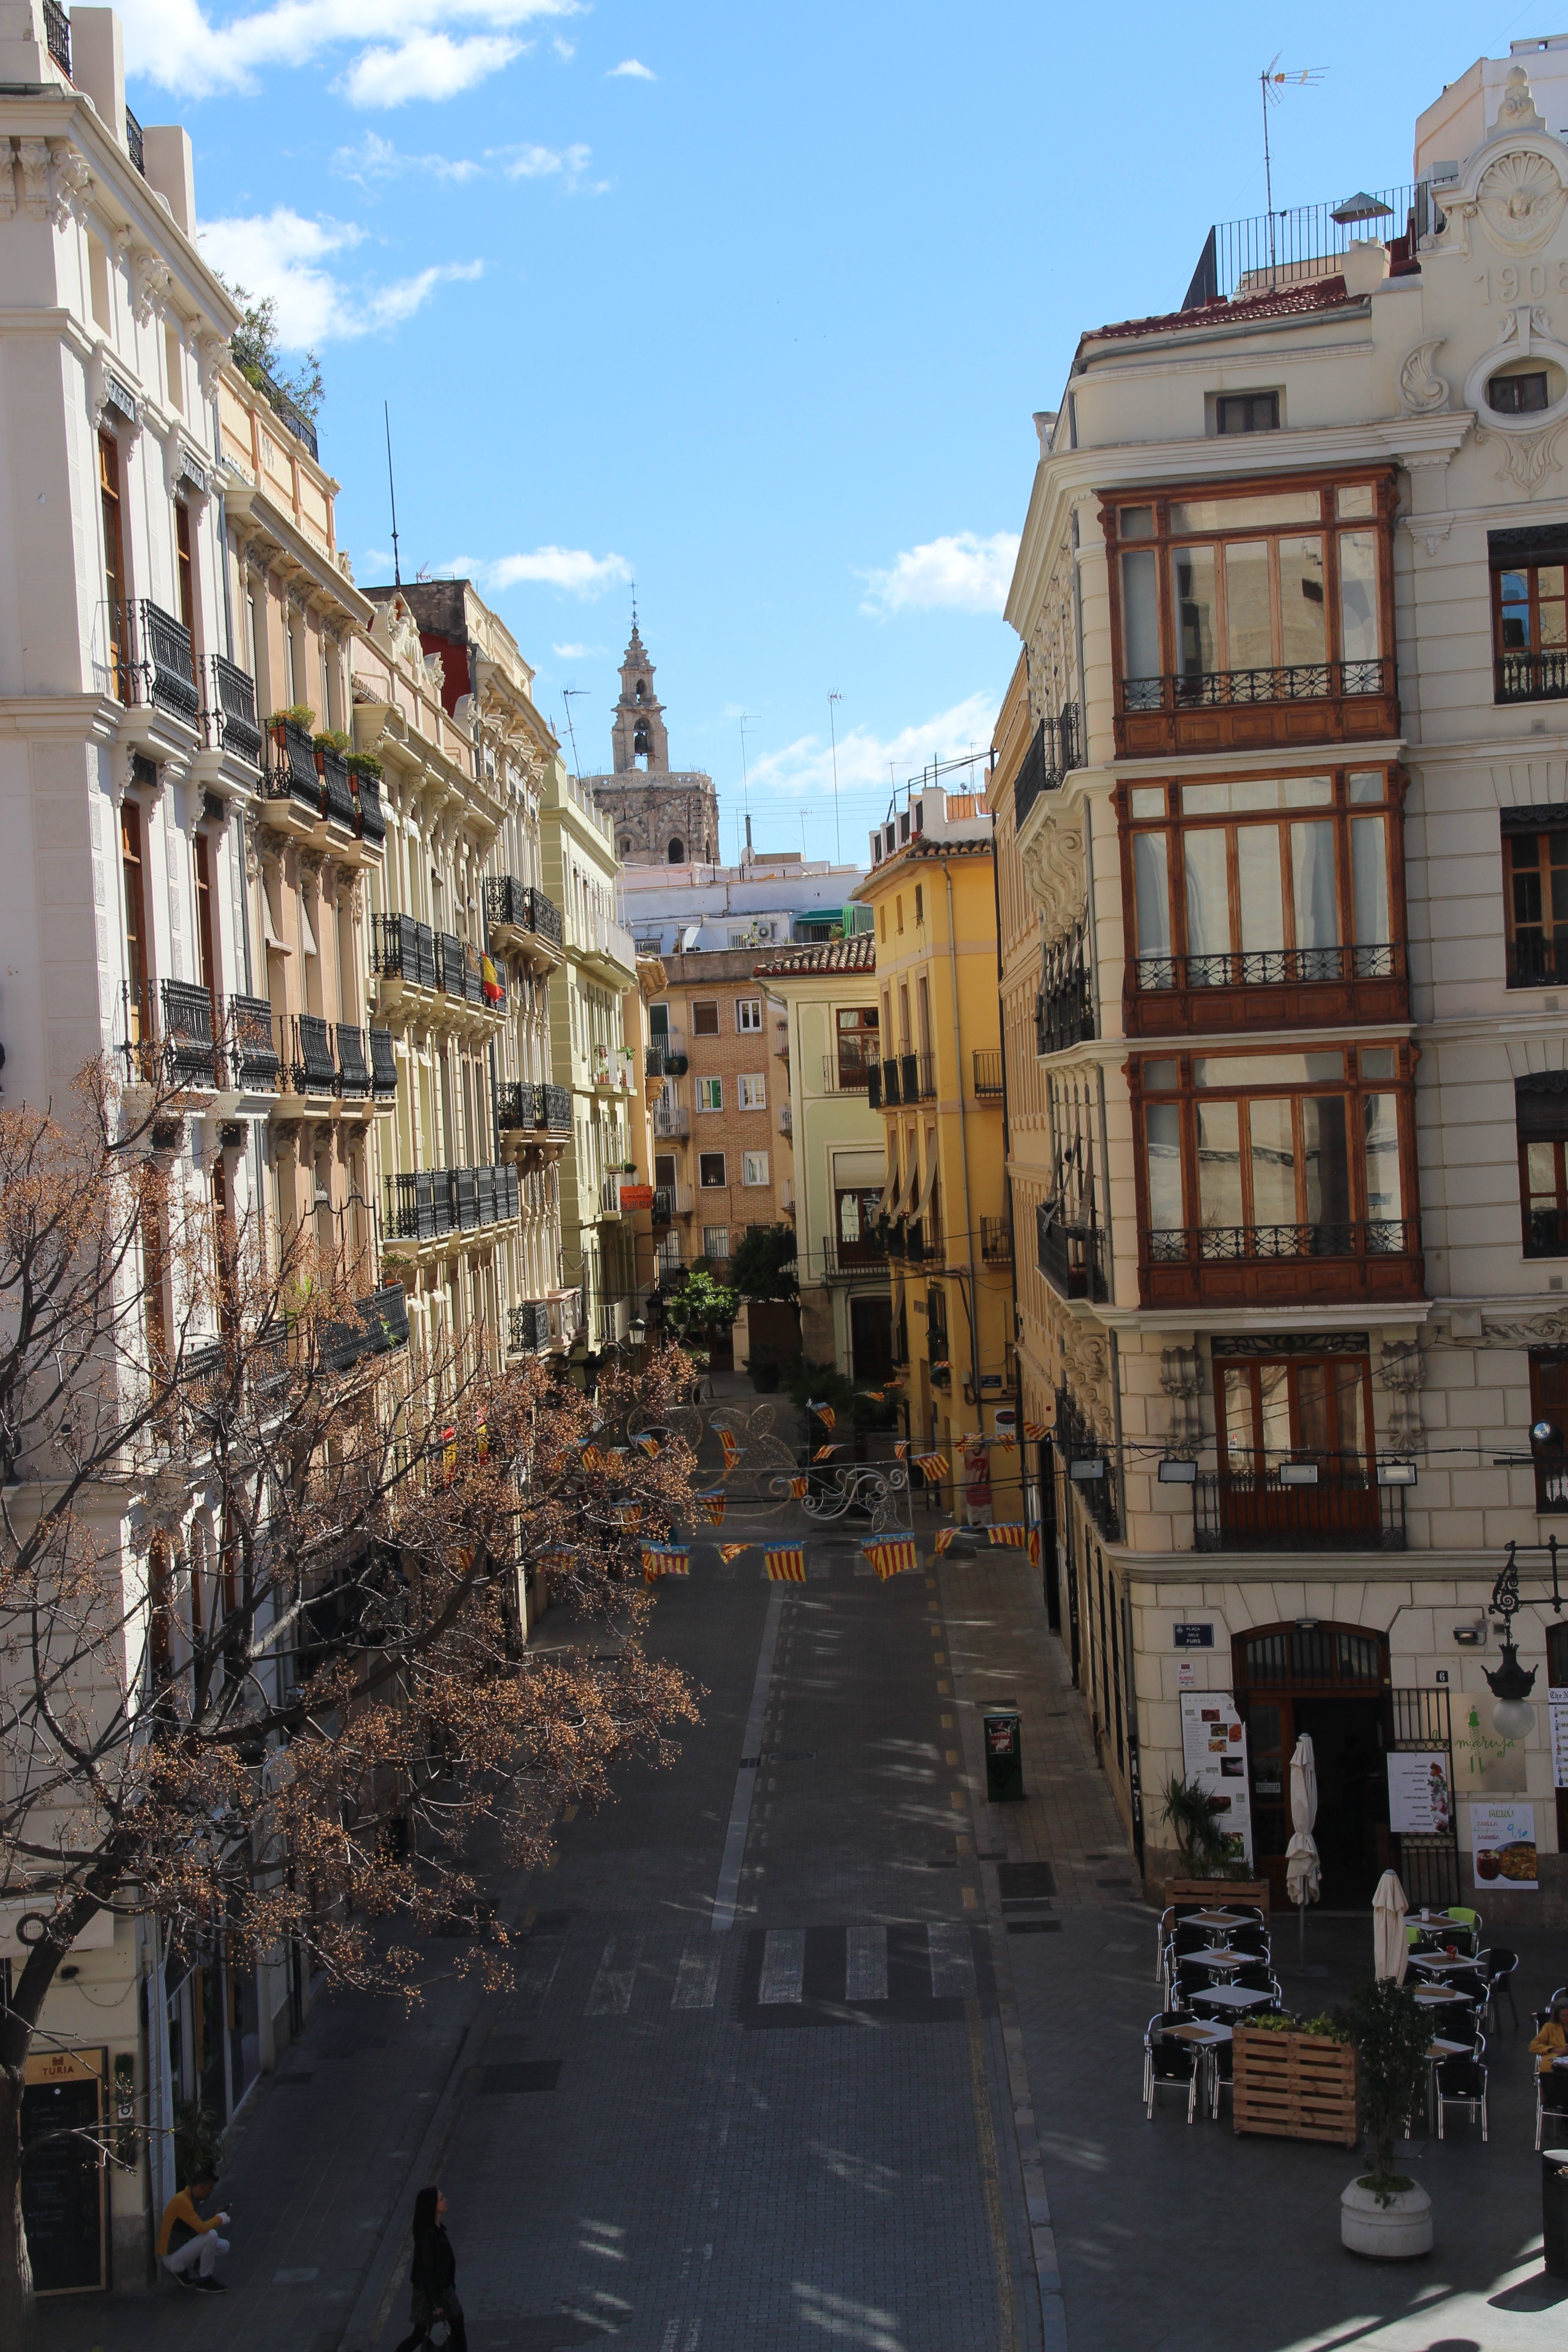
neighbourhood, town, street, city, human settlement, building, urban area, road, architecture, mixed use, infrastructure, residential area, apartment, sky, alley, facade, metropolis, thoroughfare, downtown, house, town square, urban design, pedestrian, window, nonbuilding structure, vacation, road surface, tourism